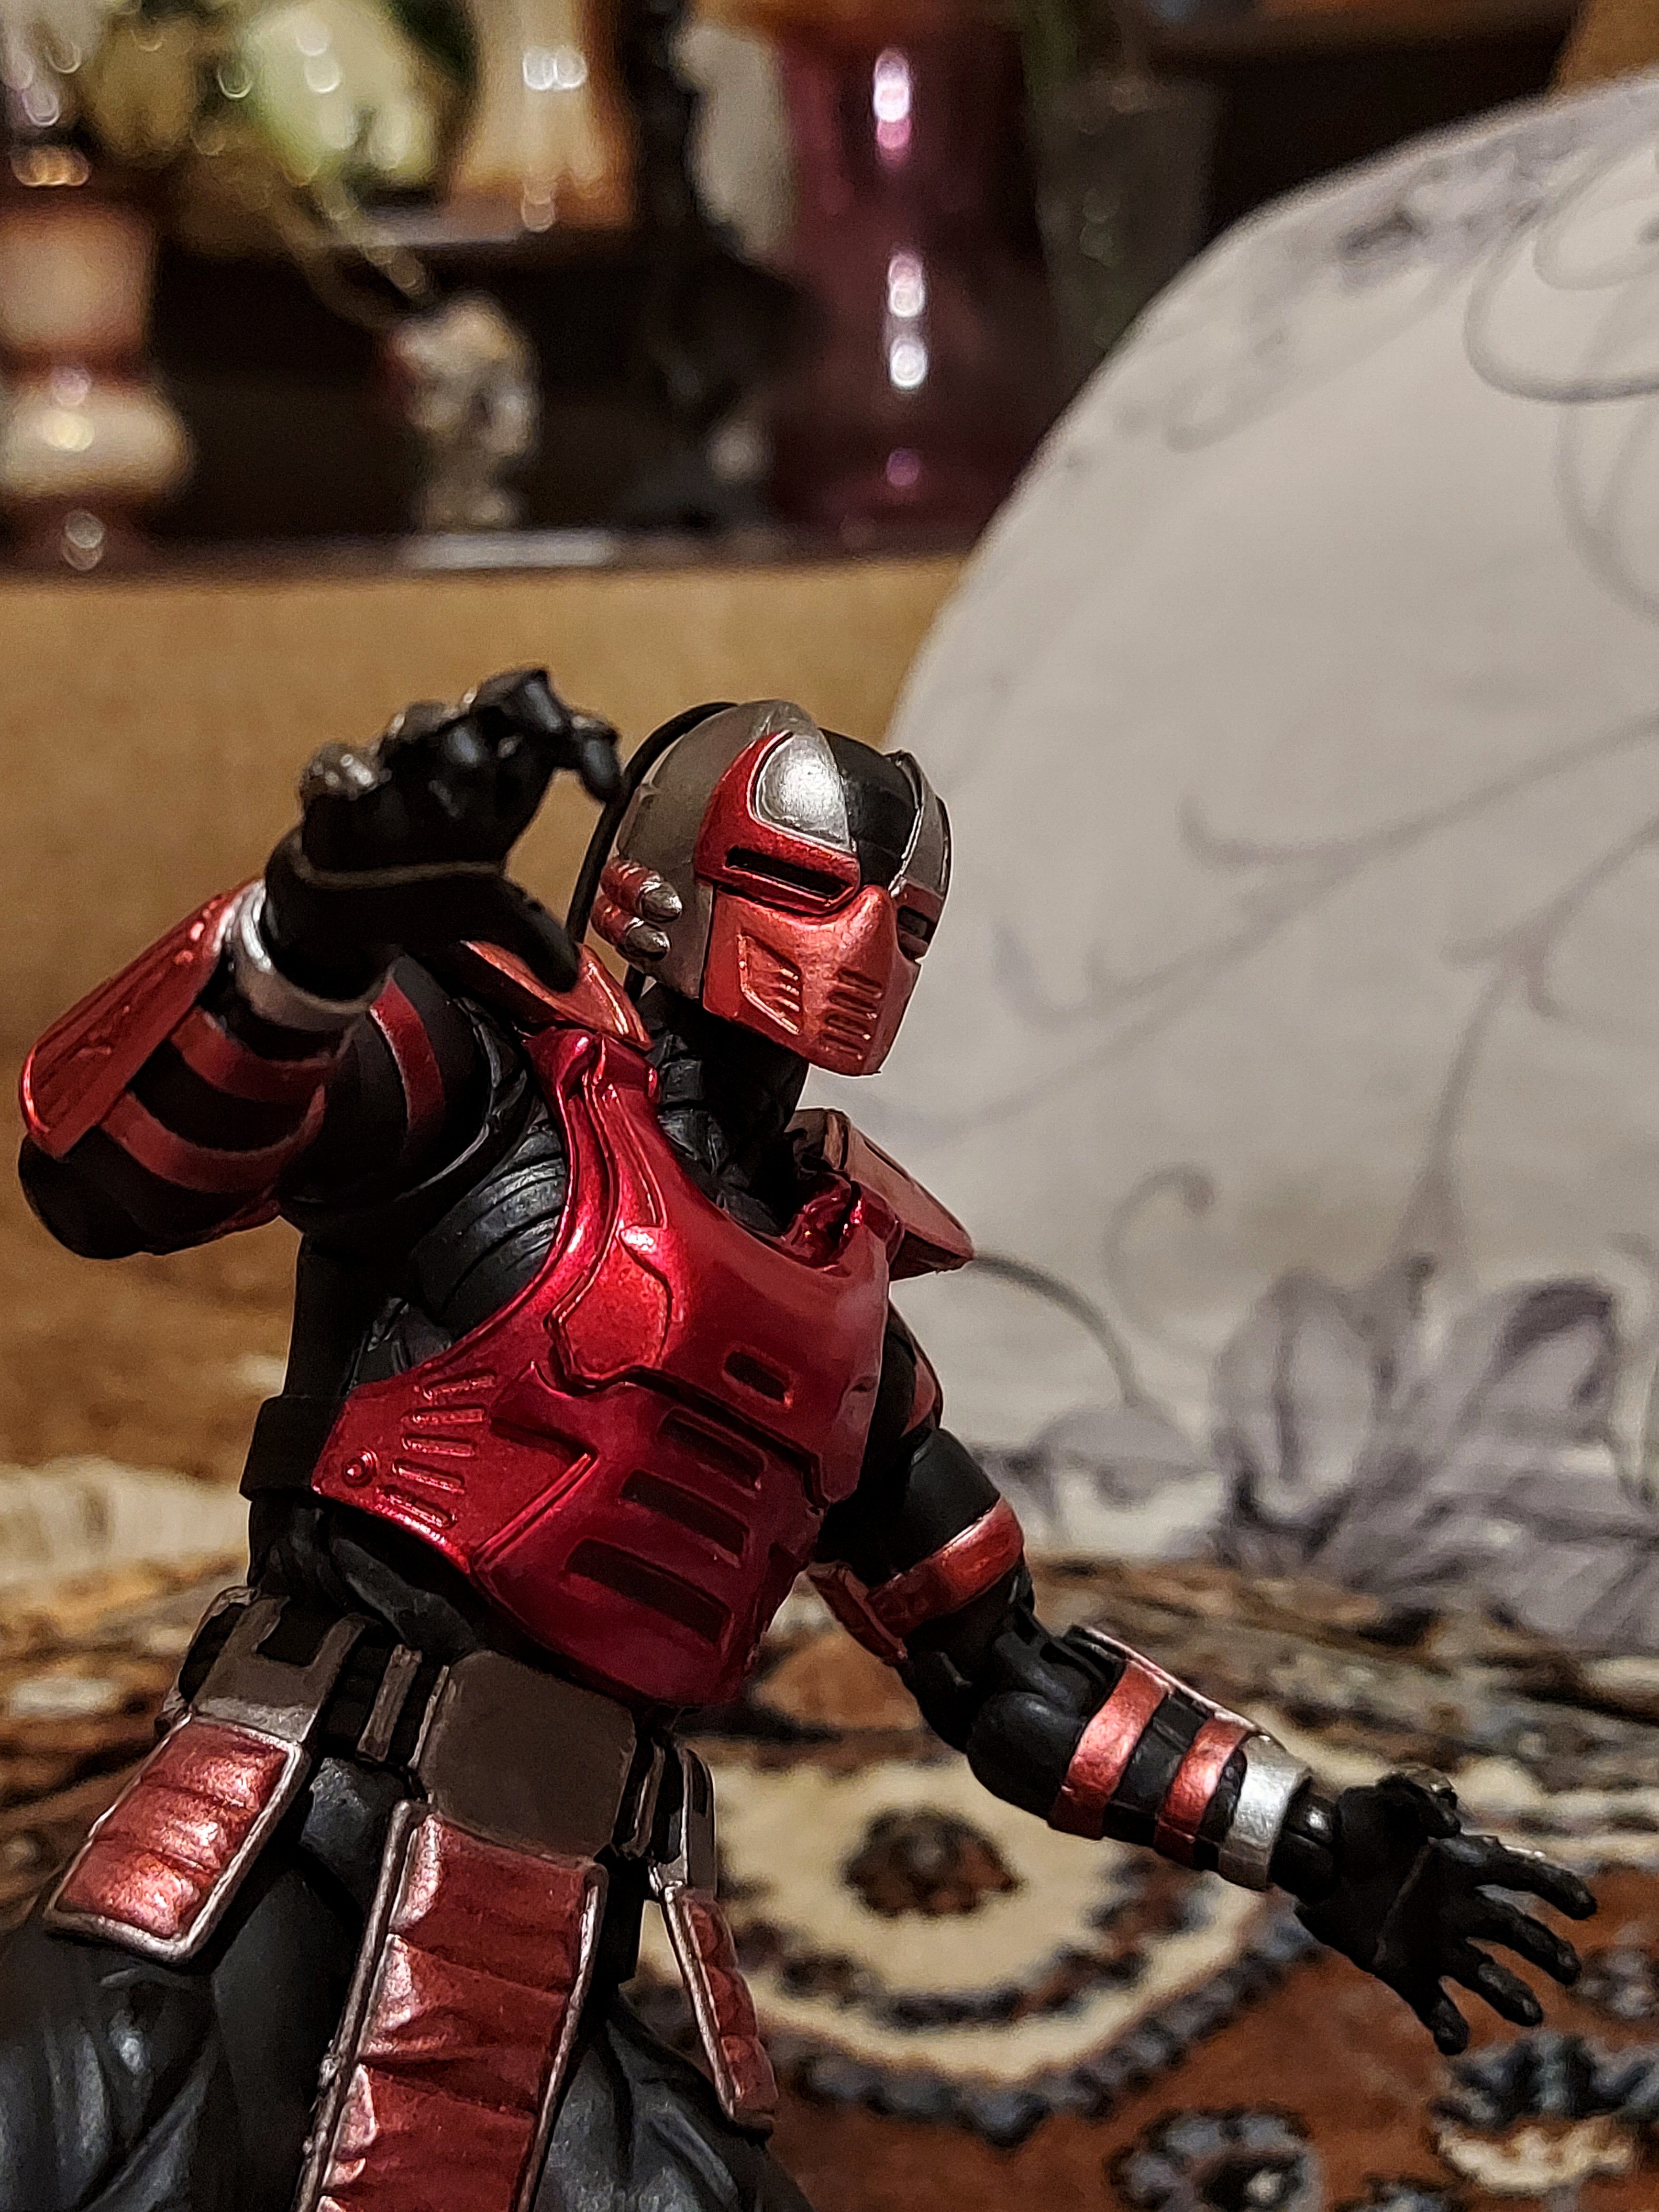
Shokan, storm, collectibles, warrior, fighter, action, figure, mail, sports gear, armour, toy, breastplate, knight, personal protective equipment, helmet, event, sports, action film, competition event, carmine, fictional character, glove, tournament, recreation, cuirass, pattern, player, action figure, metal, sports equipment, machine, costume, superhero, hero, cg artwork, middle ages, supervillain